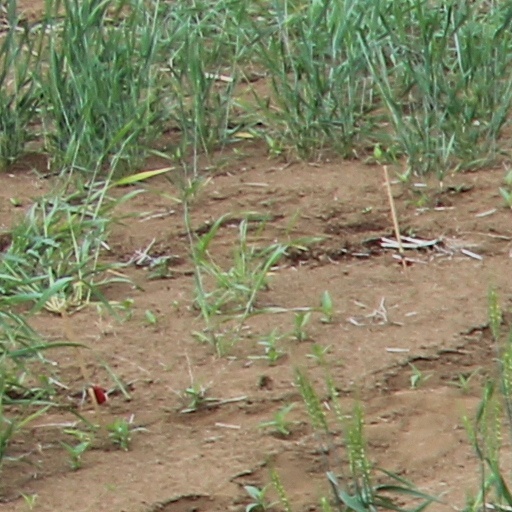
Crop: wheat